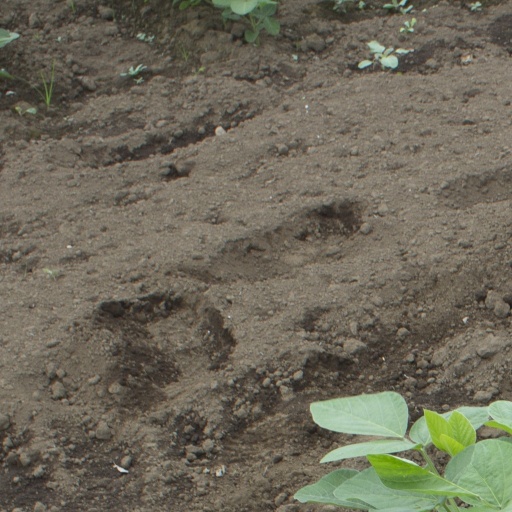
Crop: soybean